Kristianstad Basin

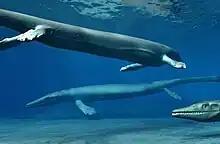
Reconstruction of three "Clidastes" mosasaurs in shallow water. Young "Clidastes" have been found at Åsen, likely using the shallow and murky water there as protection against larger predators.

Ivö Klack was a small island during the Campanian. Teeth from large lamniform sharks, such as "Cretoxyrhina" and "Cretalamna", are significantly more common at Ivö Klack than they are in other sites, such as Ignaberga. The prominence of large sharks in the area probably derives from large sharks requiring large prey, and large marine reptiles being common at Ivö Klack as well. There are plesiosaur fossils from Ivö Klack with shark bite marks. Modern great white sharks are known to patrol around small islands inhabited by seals, possibly a behavior also present in the similar "Cretoxyrhina".